Question: Please indicate a possible affordance area of the surfboard that can be used for carrying
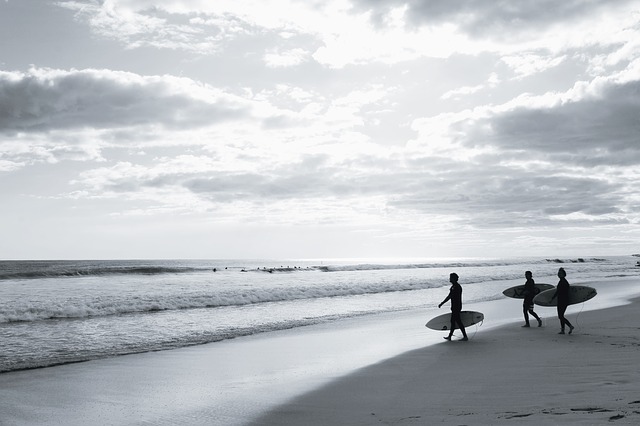
Answer: [534.5, 286, 597.5, 305]